The 33D Invader

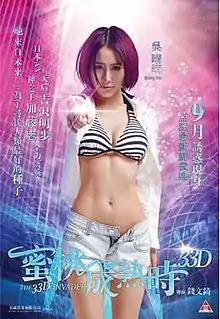

The 33D Invader (蜜桃成熟時33D) is a 2011 Hong Kong science fiction sex comedy film directed by Cash Chin. The film stars Macy Wu (whose bust size is exactly 33D, thus the name) as a girl named Future who has to re-populate the human race after radiation attacks from the Xucker race have made 99% of men on Earth infertile in the year 2046. The film was released in Hong Kong on 6 October 2011 and was shown at Far East Film Festival in Udine. The film has received negative reviews.